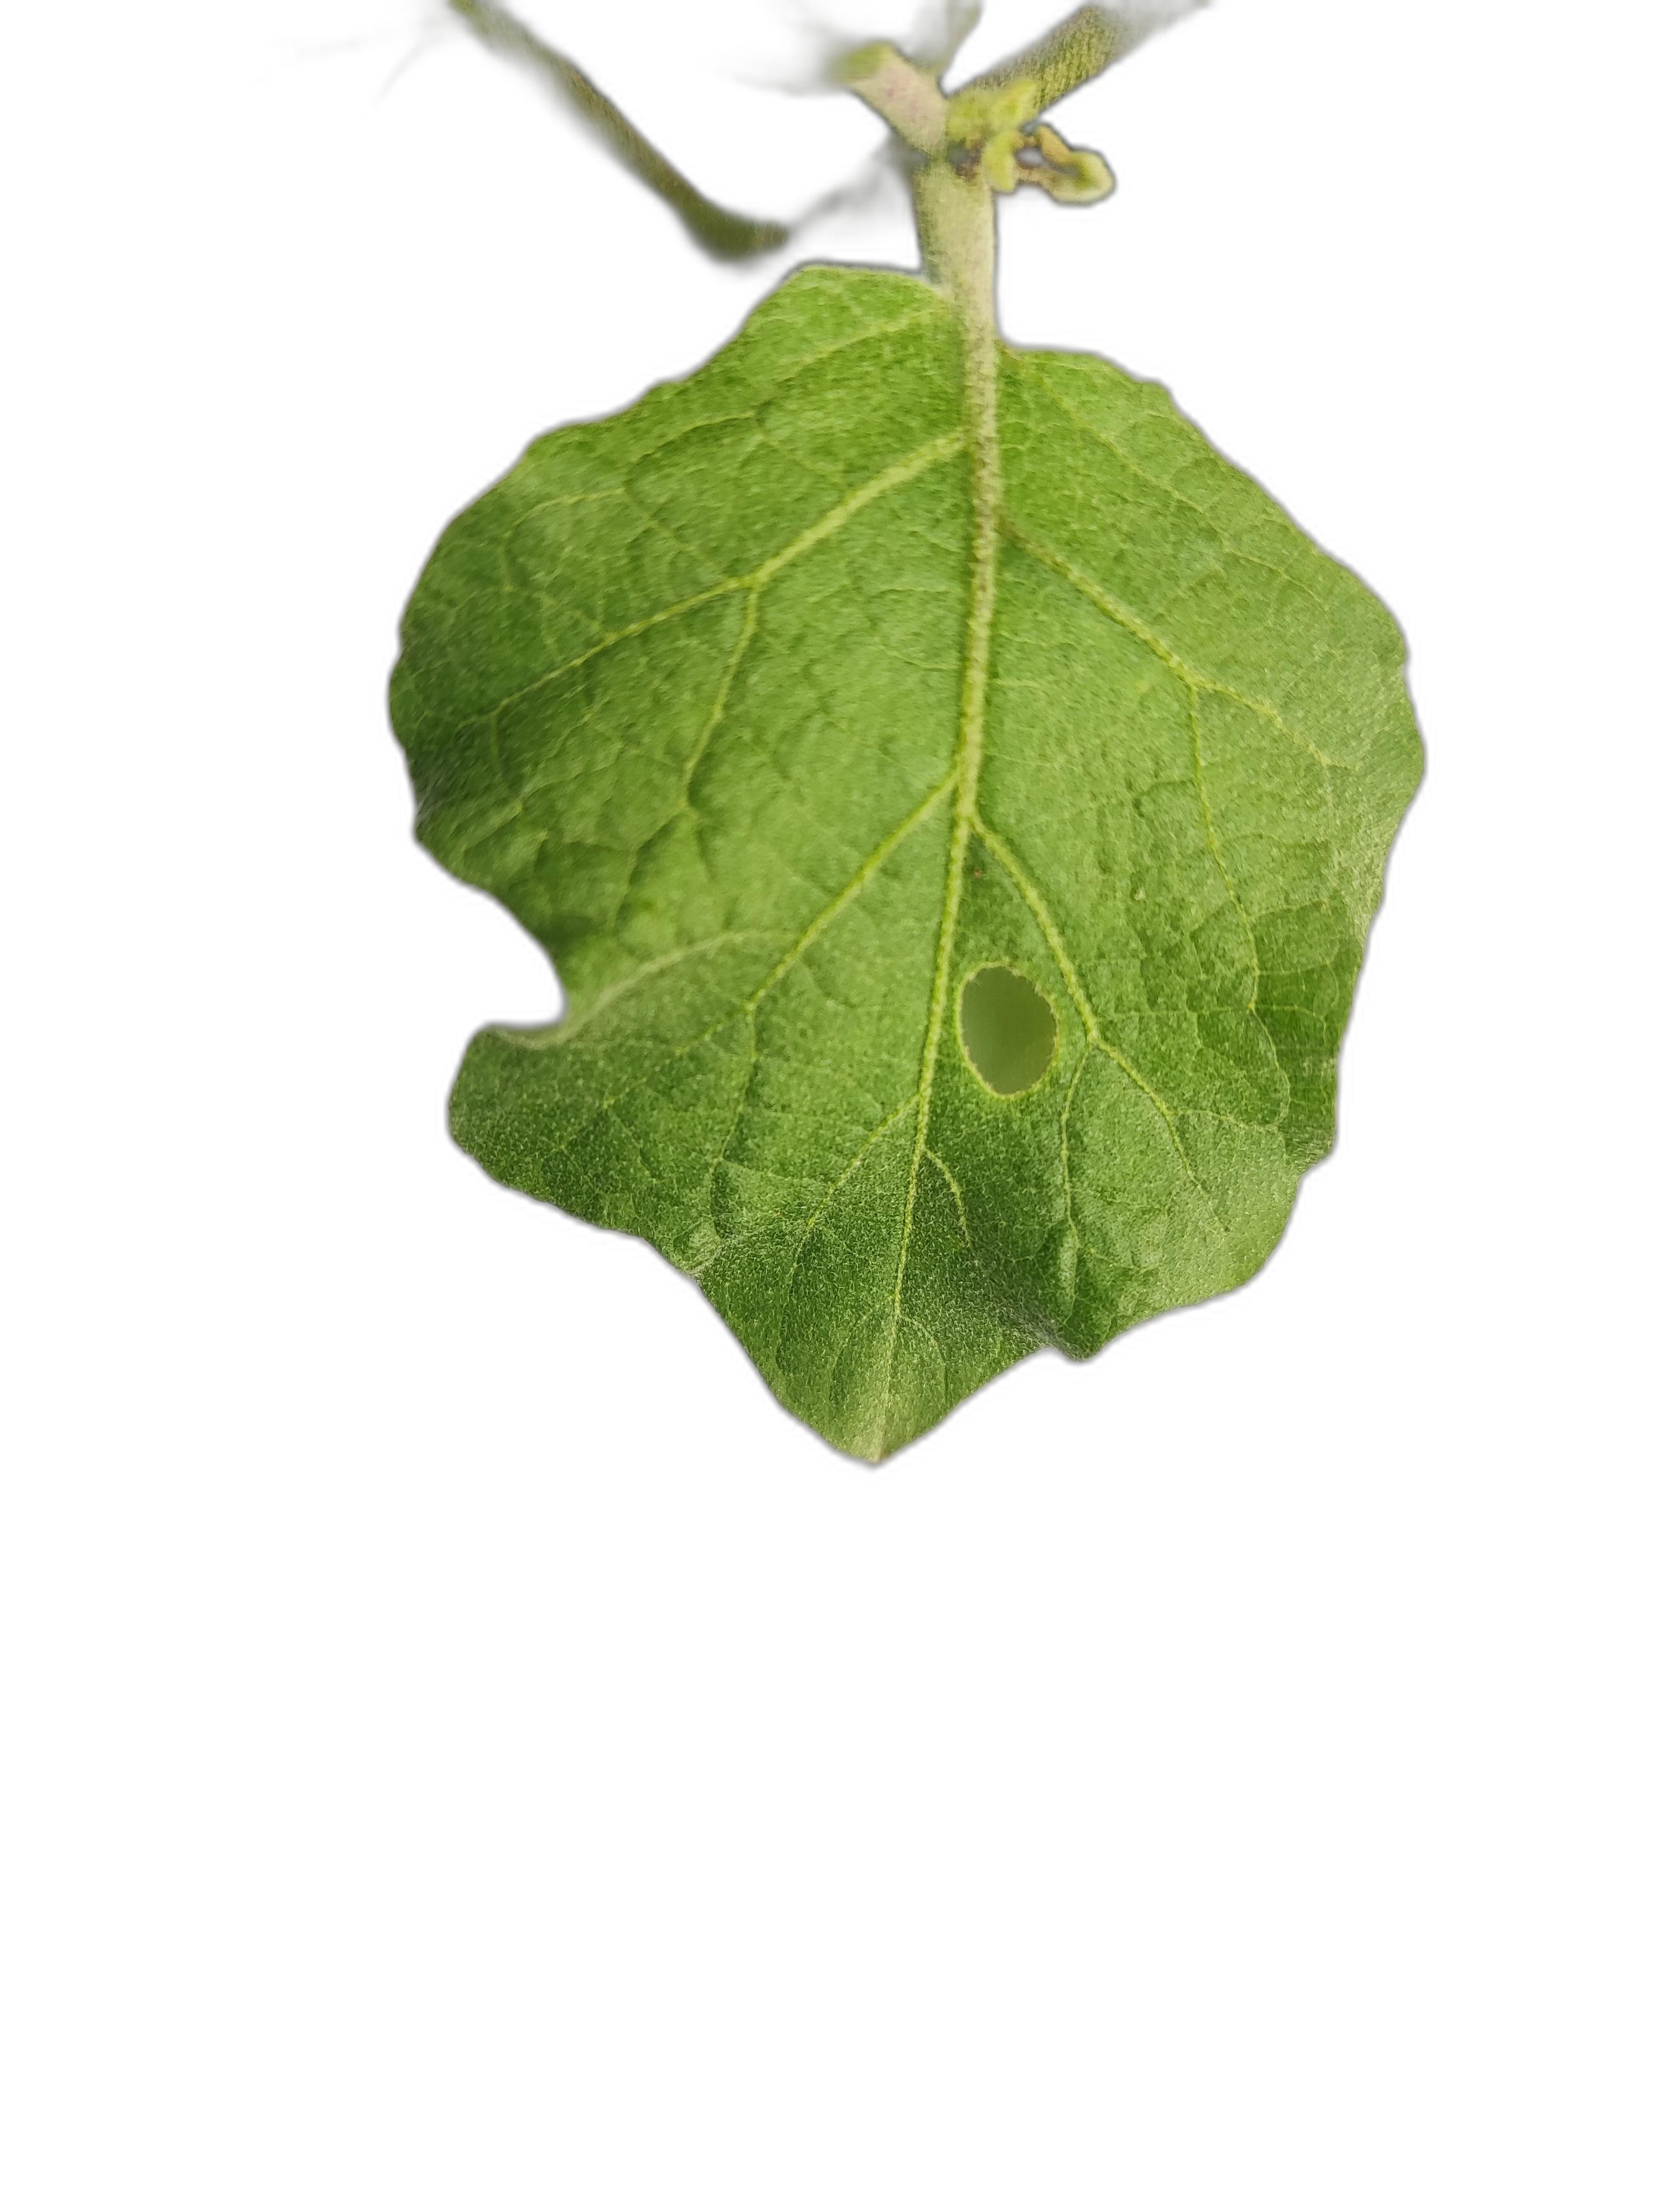
Label: Insect Pest Disease